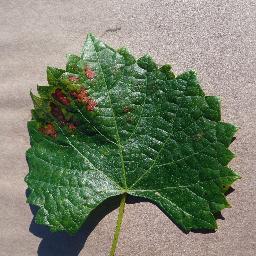
Label: Grape___Esca_(Black_Measles)